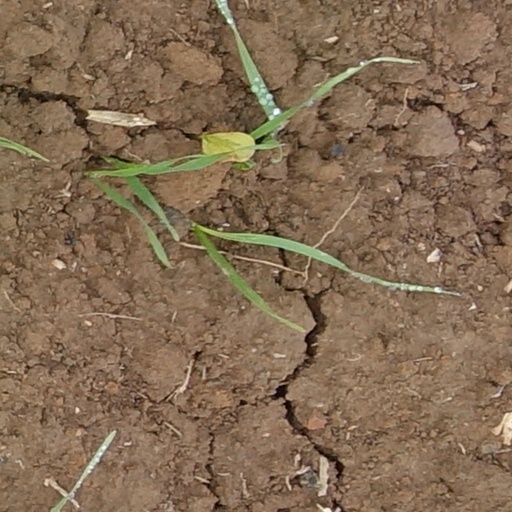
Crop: wheat